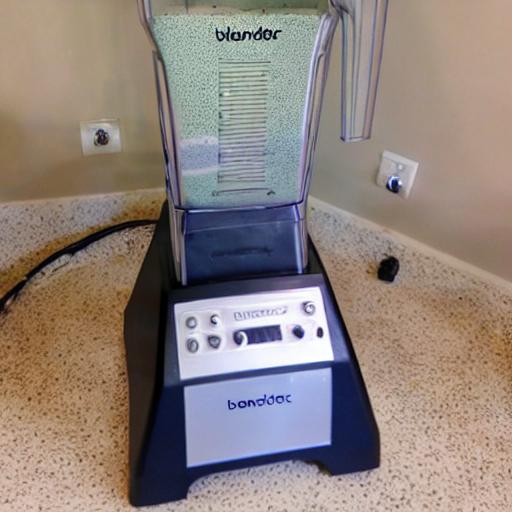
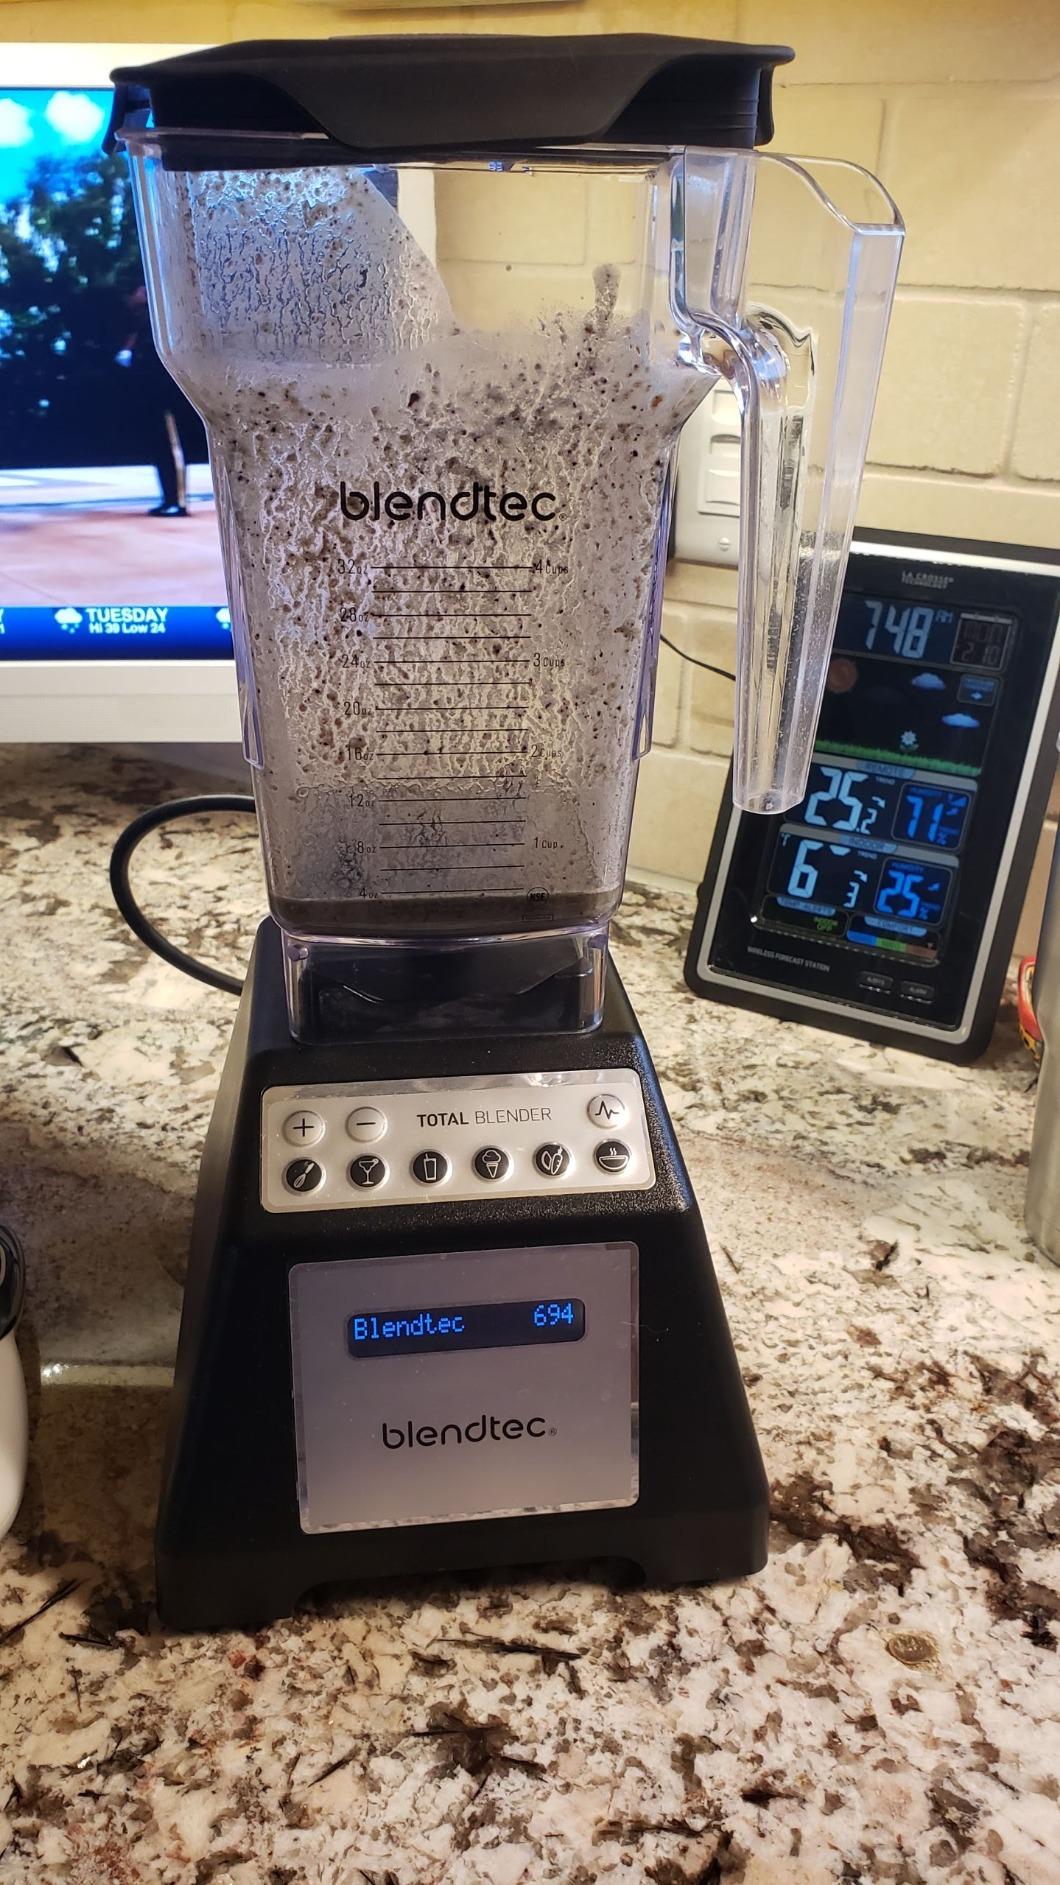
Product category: items_blender
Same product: no